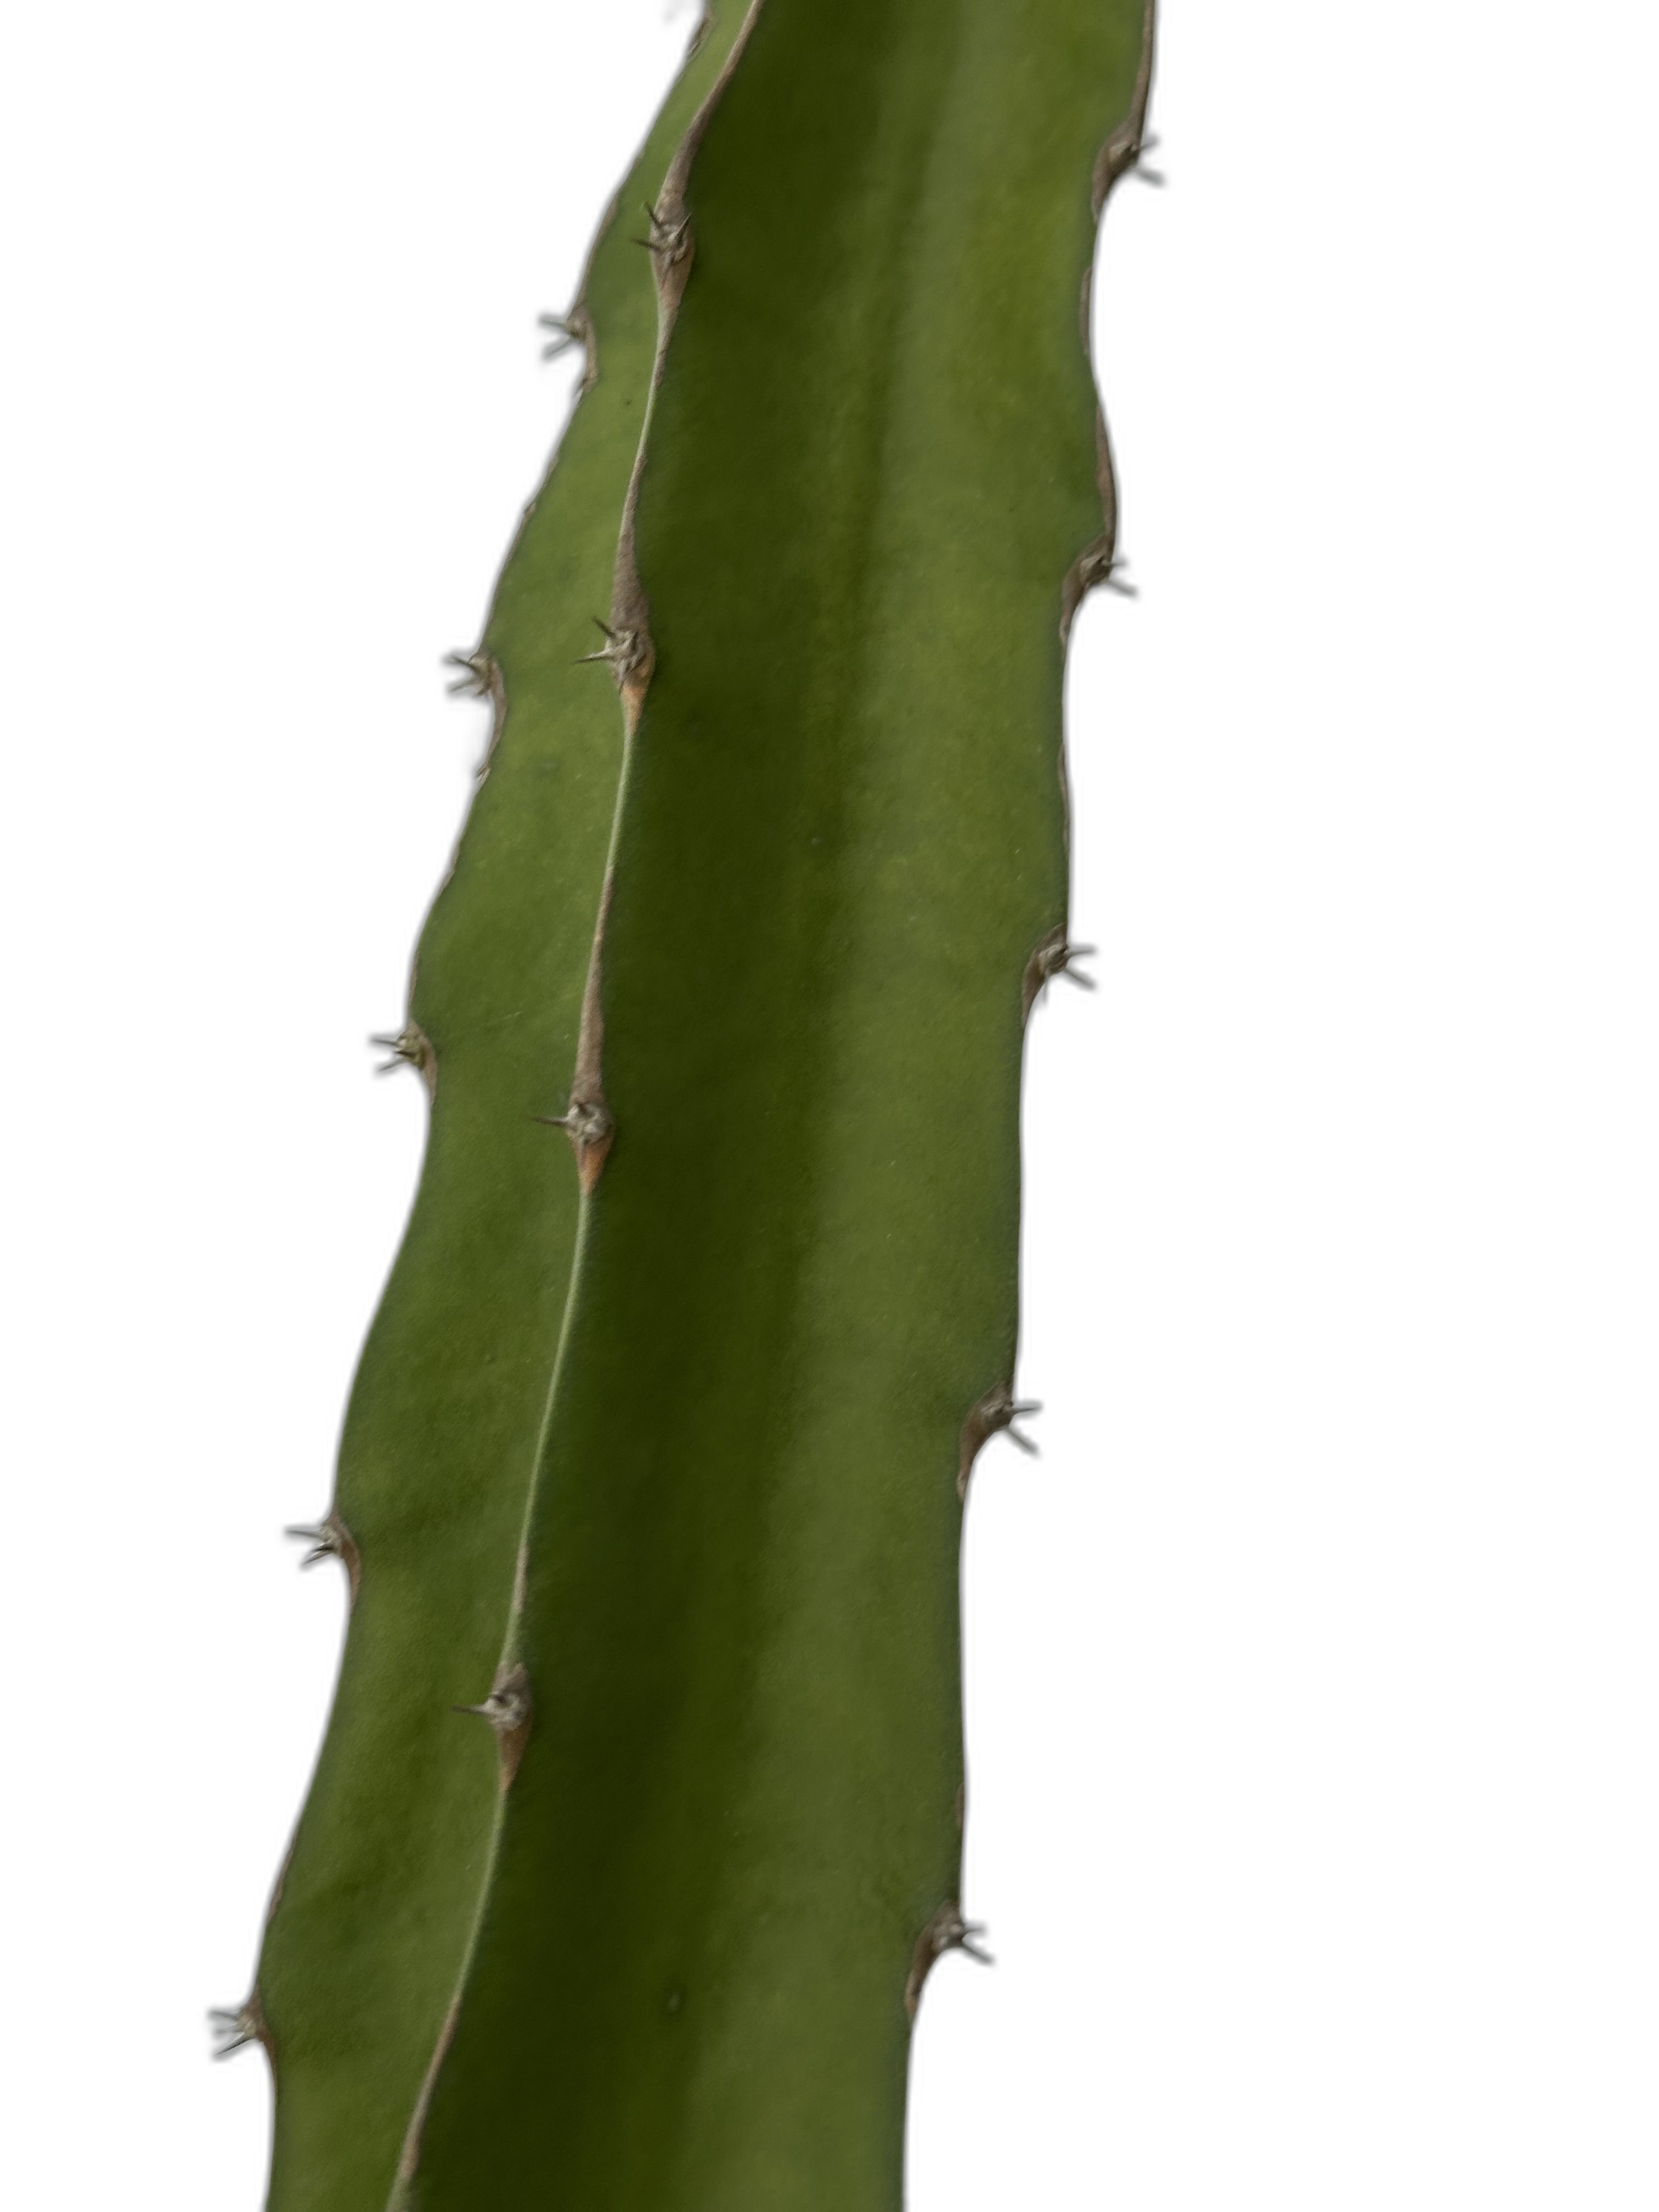
Label: Good leaf